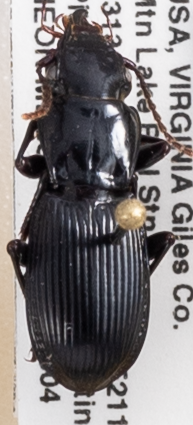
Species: Pterostichus rostratus
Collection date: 2019-06-04
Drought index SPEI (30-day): -1.13
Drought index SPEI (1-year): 2.09
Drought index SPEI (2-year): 2.09